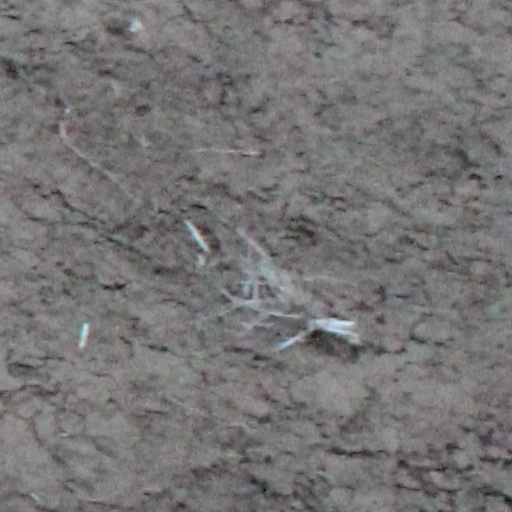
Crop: wheat